Week-End at the Waldorf

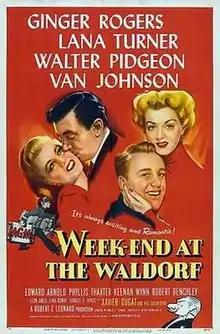
Theatrical release poster

Week-End at the Waldorf, an American comedy drama film starring Ginger Rogers, Lana Turner, Walter Pidgeon, and Van Johnson. Directed by Robert Z. Leonard, its screenplay is based on Vicki Baum's novel "Grand Hotel" and Baum's subsequent stage adaptation of her novel; both of which also served as the source material for the 1932 film "Grand Hotel". Guy Bolton is credited with adapting Baum's play for the film with Samuel and Bella Spewack as screenwriters.